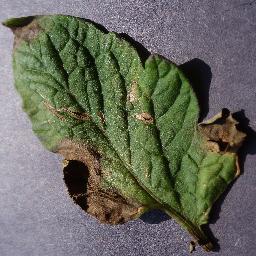
Label: Tomato___Late_blight